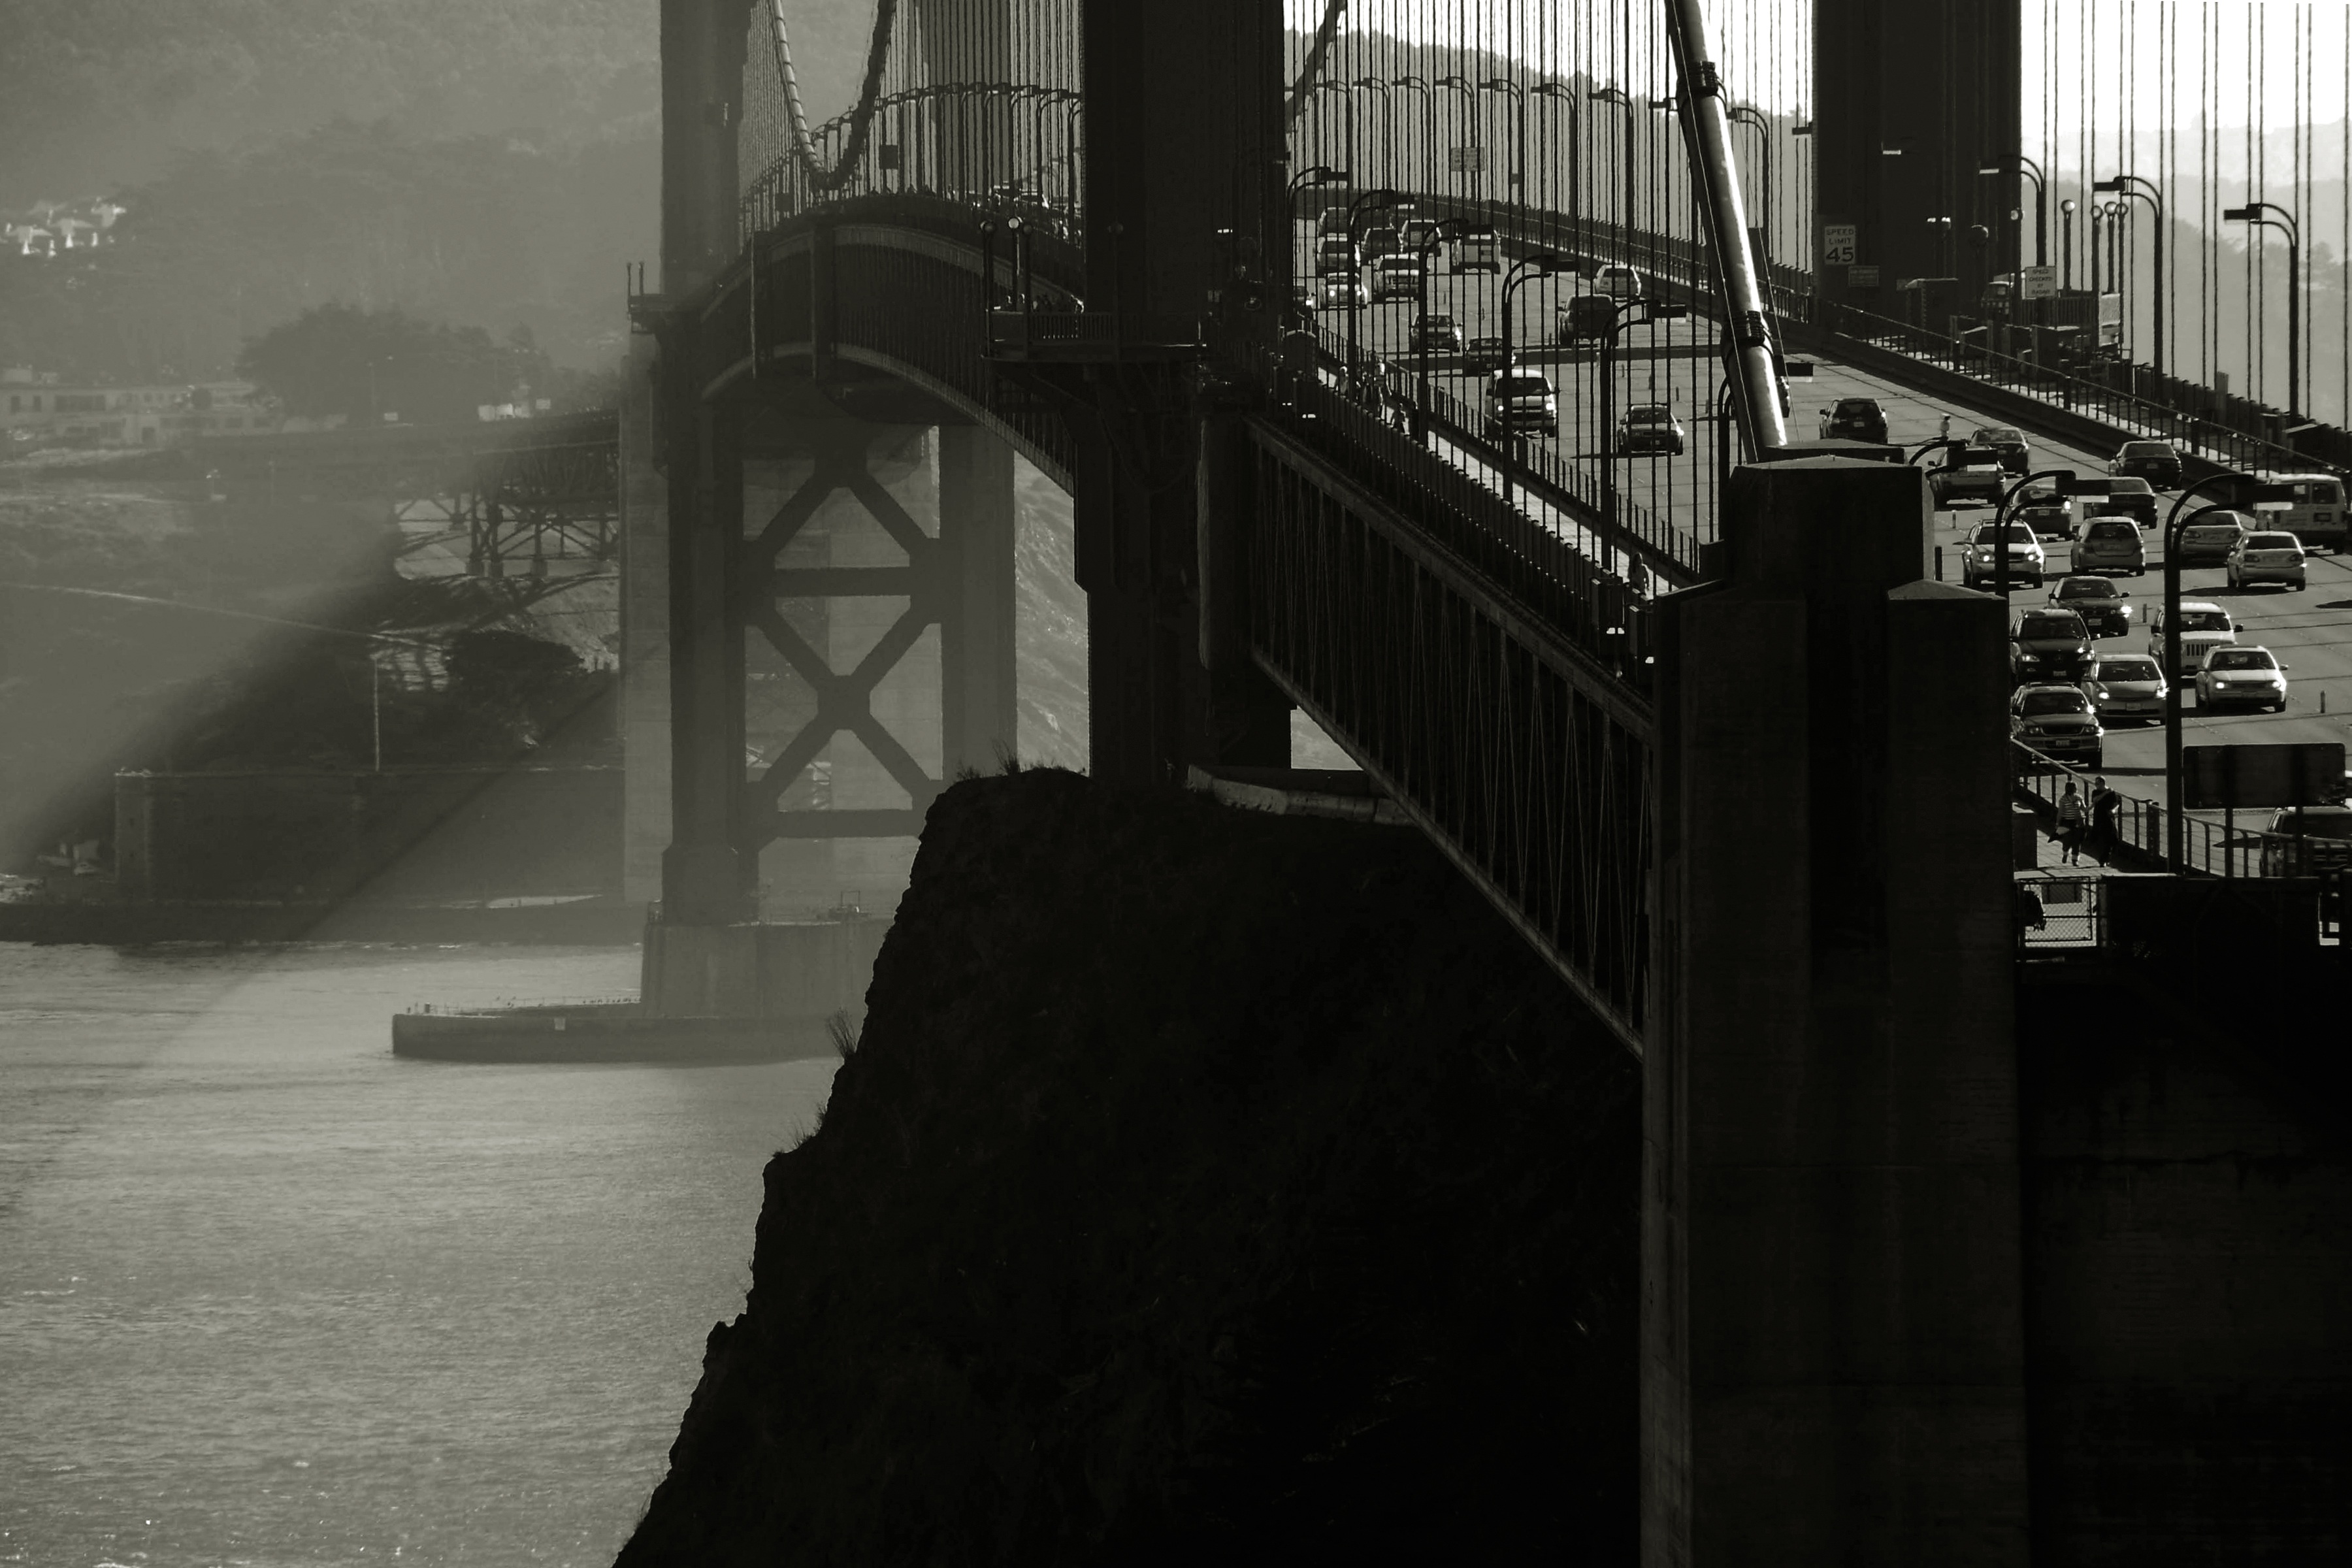
light, black and white, architecture, structure, white, bridge, night, golden gate bridge, suspension bridge, transportation, reflection, shadow, usa, america, bay, landmark, darkness, black, monochrome, famous, shape, monochrome photography, film noir, san franciso